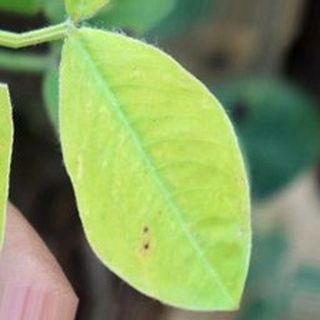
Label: groundnut_nutrition_deficiency